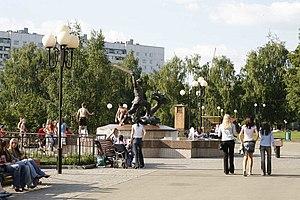
Vidnoïe est une ville de l'oblast de Moscou, en Russie, et le centre administratif du raïon Leninski. Sa population s'élevait à 57 358 habitants en 2014.